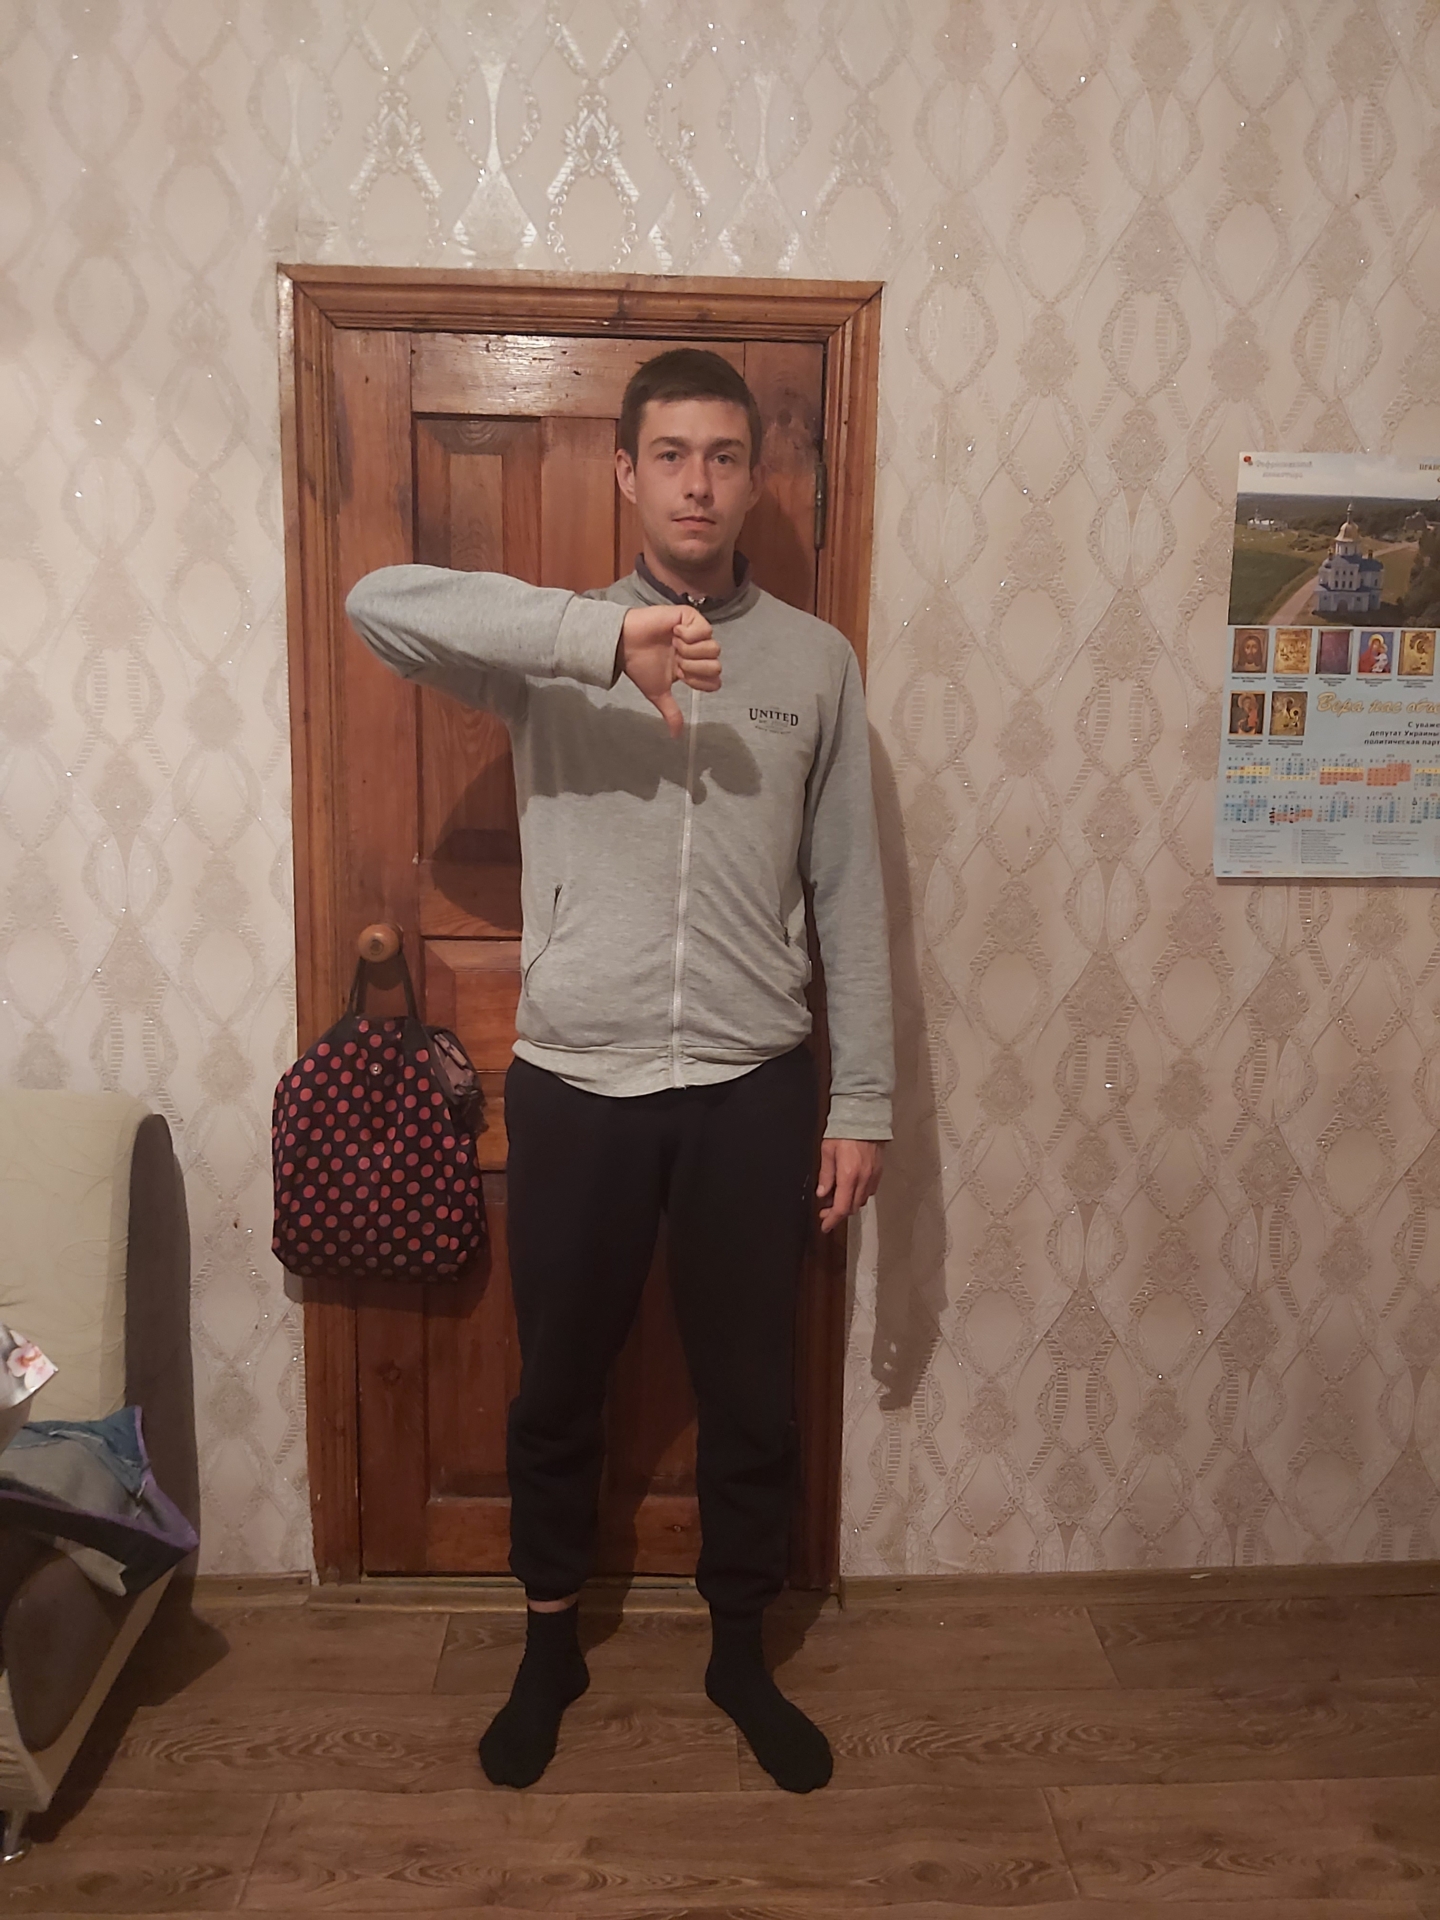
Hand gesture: dislike